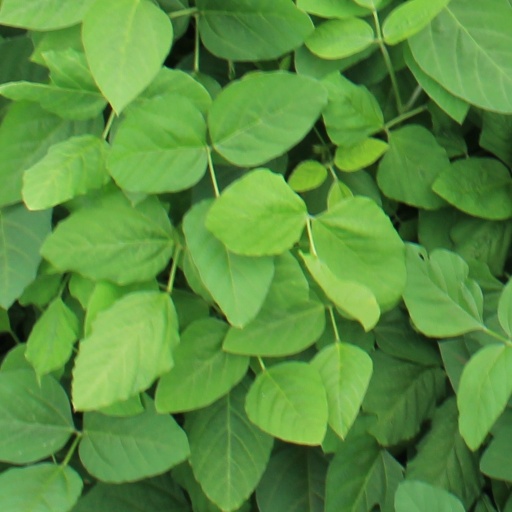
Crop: soybean